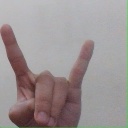
अक्षर: श